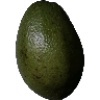
Label: Avocado 1